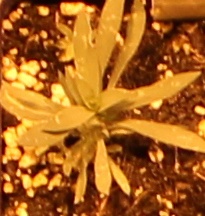
Label: Kochia